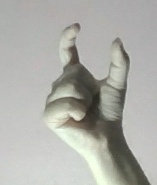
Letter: nun